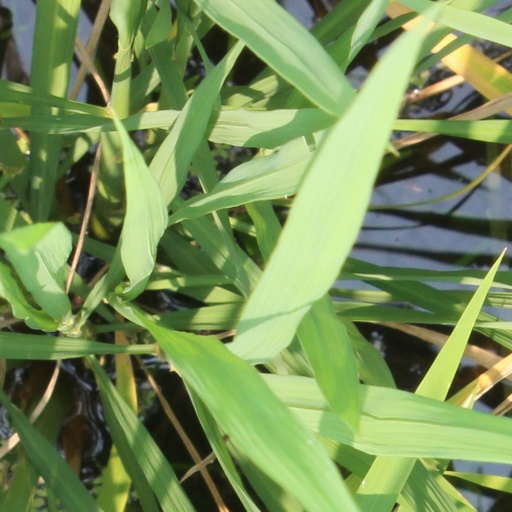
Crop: rice